Bertran de Born

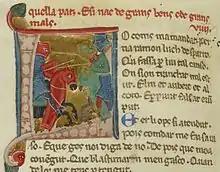
Bertran jousting, from a 13th-century manuscript

His first datable work is a "sirventes" (political or satirical song) of 1181, but it is clear from this he already had a reputation as a poet. In 1182, he was present at his overlord Henry II of England's court at Argentan. That same year, he had joined in Henry the Young King's revolt against his younger brother, Richard, Count of Poitou and Duke of Aquitaine. He wrote songs encouraging Aimar V of Limoges and others to rebel, and took the oath against Richard at Limoges. His brother Constantine took the opposing side, and Bertran drove him out of the castle in July.